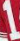
Number: 1